Optical parametric oscillator

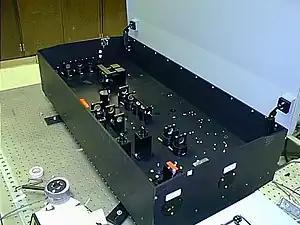
Infrared optical parametric oscillator

An optical parametric oscillator (OPO) is a parametric oscillator that oscillates at optical frequencies. It converts an input laser wave (called "pump") with frequency formula_1 into two output waves of lower frequency (formula_2) by means of second-order nonlinear optical interaction. The sum of the output waves' frequencies is equal to the input wave frequency: formula_3. For historical reasons, the two output waves are called "signal" and "idler", where the output wave with higher frequency is the "signal". A special case is the degenerate OPO, when the output frequency is one-half the pump frequency, formula_4, which can result in half-harmonic generation when signal and idler have the same polarization.